Livermore Sanitarium

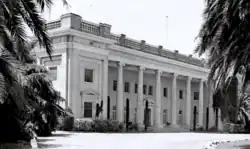
The hydrotherapy building (1904) at the Livermore Sanitarium

Livermore Sanitarium was a private sanitarium and psychiatric hospital, located in Livermore, California, in operation from 1894 until 1965. The facility specialized the treatment and research of alcoholism and mental disorders. During this time period the Livermore Valley was considered an ideal climate for optimizing one's health.